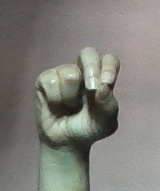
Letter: gaaf